Eh'häusl

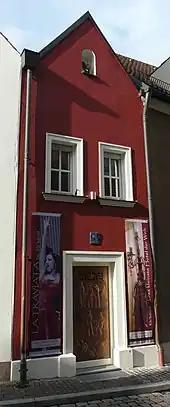
The Eh’häusl

The Eh'häusl is an eight-foot-wide hotel in the city of Amberg, in the Upper Palatinate of Bavaria in Germany. According to the operator, the Urban Planning Society of the town of Amberg, it is now regarded as "the smallest hotel in the world."